449th Flying Training Squadron

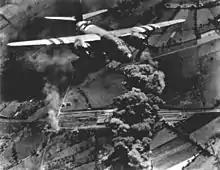
B-26 of the 322d Bombardment Group on a bomb run

The ground echelon was established at RAF Bury St Edmunds, its first combat station on 1 December 1942. The 322d Group flew its first mission, and the first B-26 Marauder mission in the European Theater of Operations, on 14 May against an electrical power plant near IJmuiden in the Netherlands using low level attack tactics. Three days later, it dispatched eleven planes for a repeat low level attack on the IJmuiden power plant and another at Haarlem in the Netherlands. One plane returned early due to a mechanical malfunction. The remaining ten aircraft and their crews were lost to enemy action. For these actions and for demonstrating the effectiveness of medium bombers, the 322nd Group, including the squadron, was awarded the Distinguished Unit Citation.